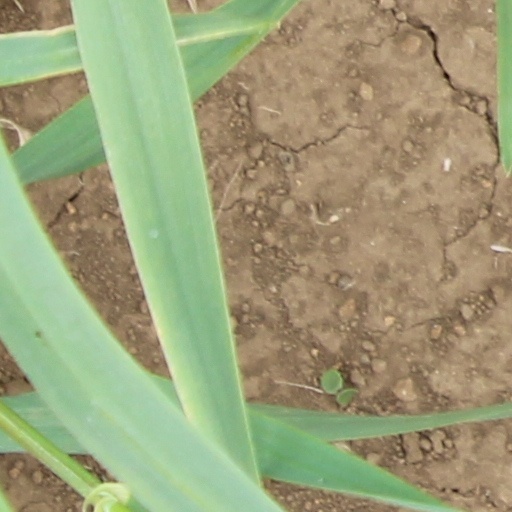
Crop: wheat